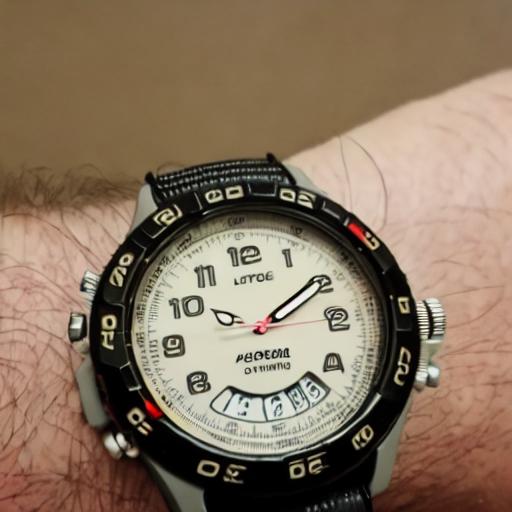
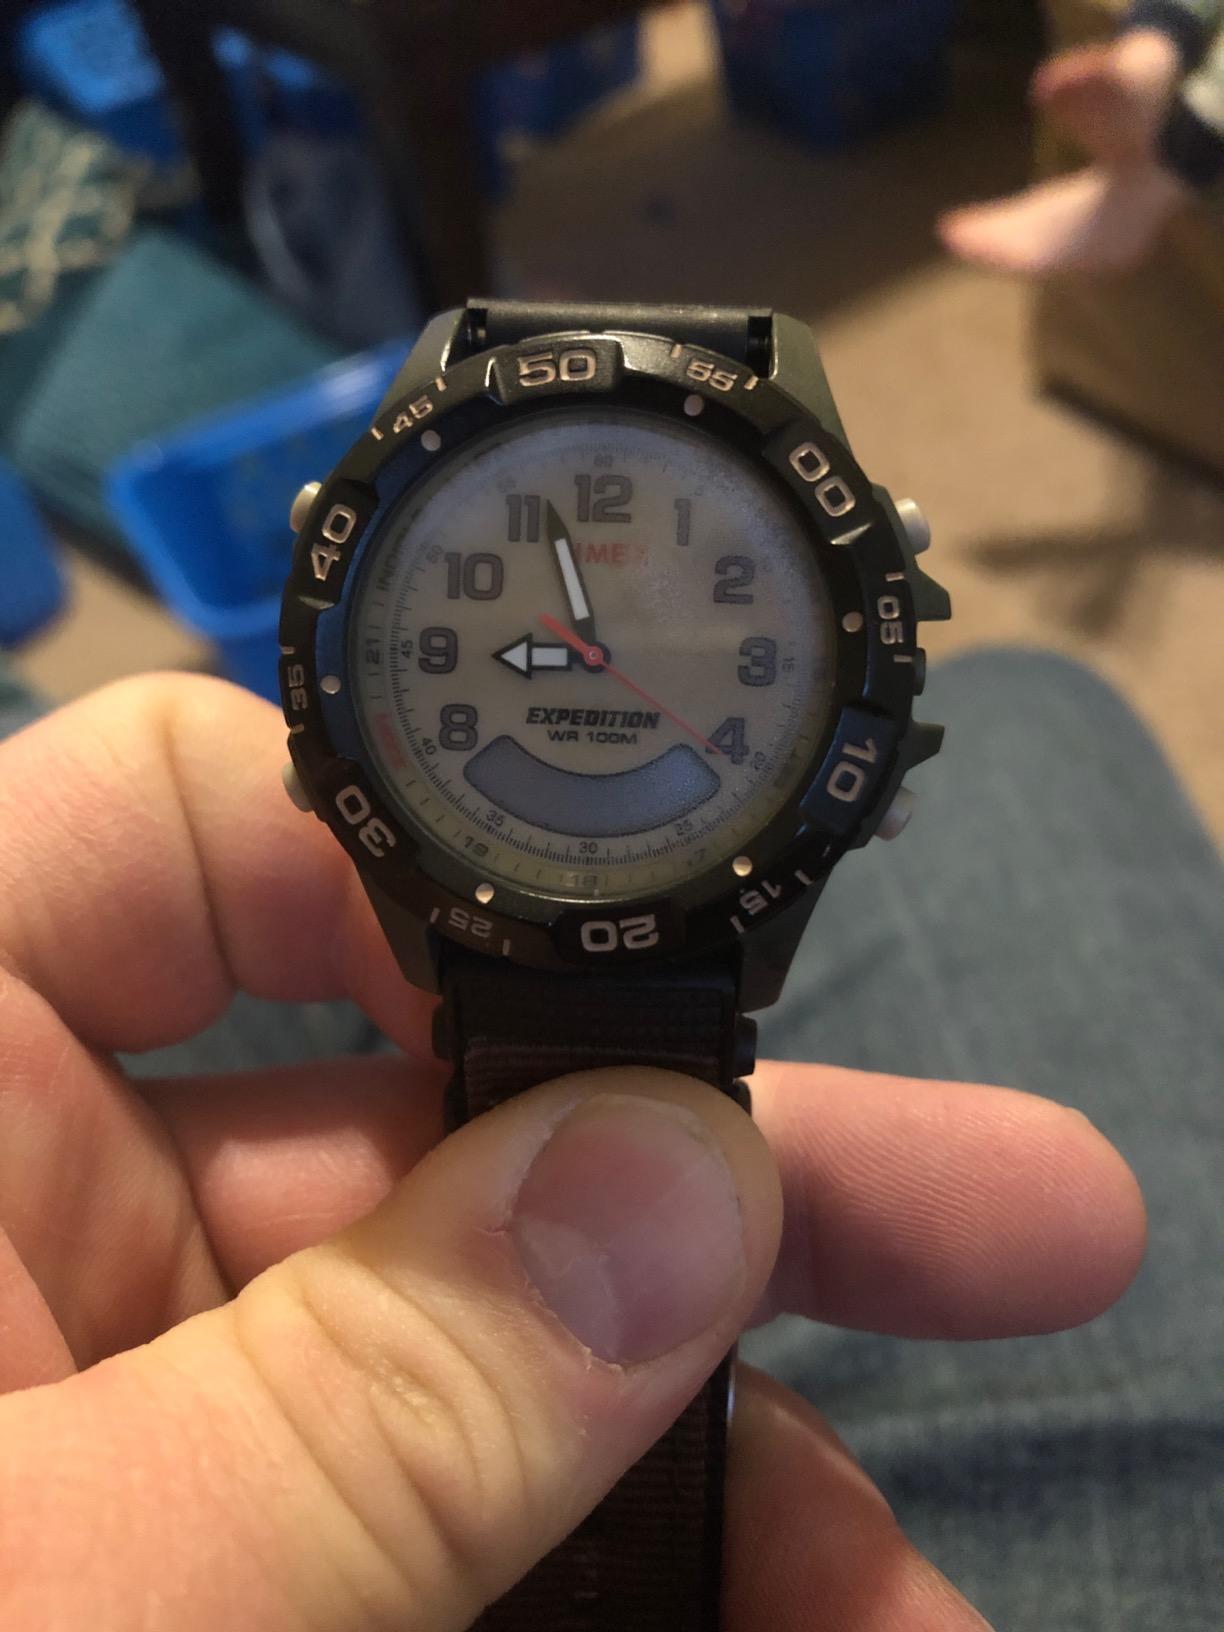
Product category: accessories_watch
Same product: no